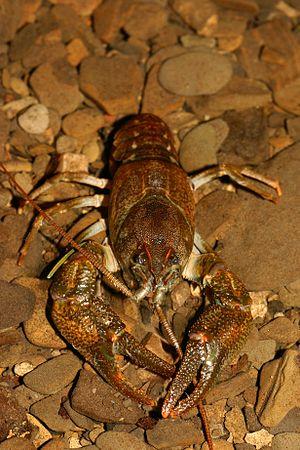
L’Écrevisse de torrent est une espèce de crustacés décapodes de la famille des Astacidae. On peut la trouver en Europe y compris la Russie et l'Ouzbékistan mais également en Afrique et en Nouvelle-Calédonie.